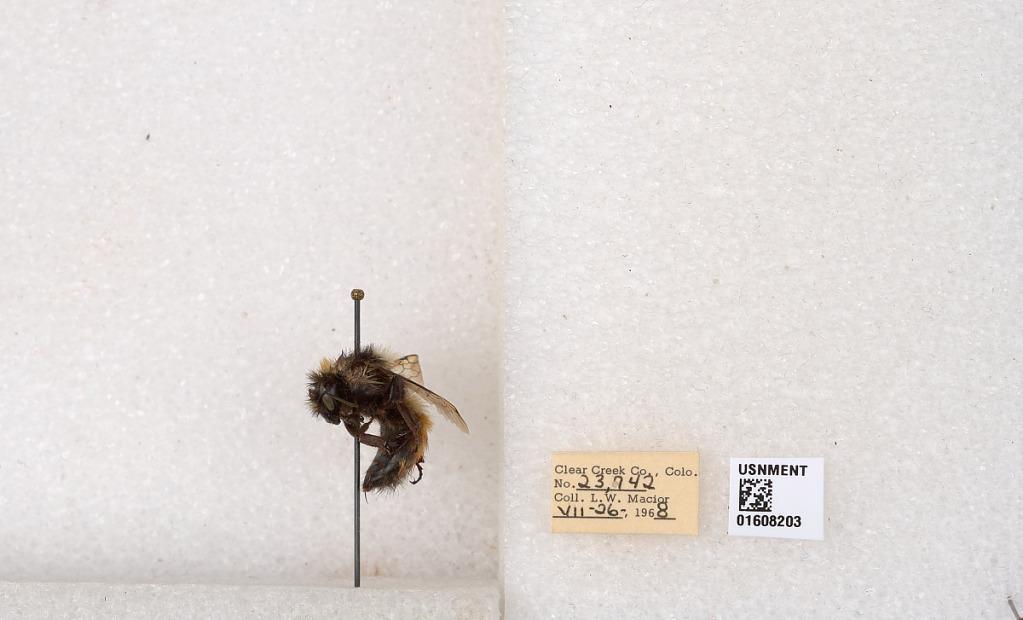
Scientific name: Bombus (Pyrobombus) sylvicola Kirby
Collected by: L. Macior
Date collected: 1968-7-26
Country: United States
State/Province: Colorado
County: Clear Creek
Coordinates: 39.6891, -105.644